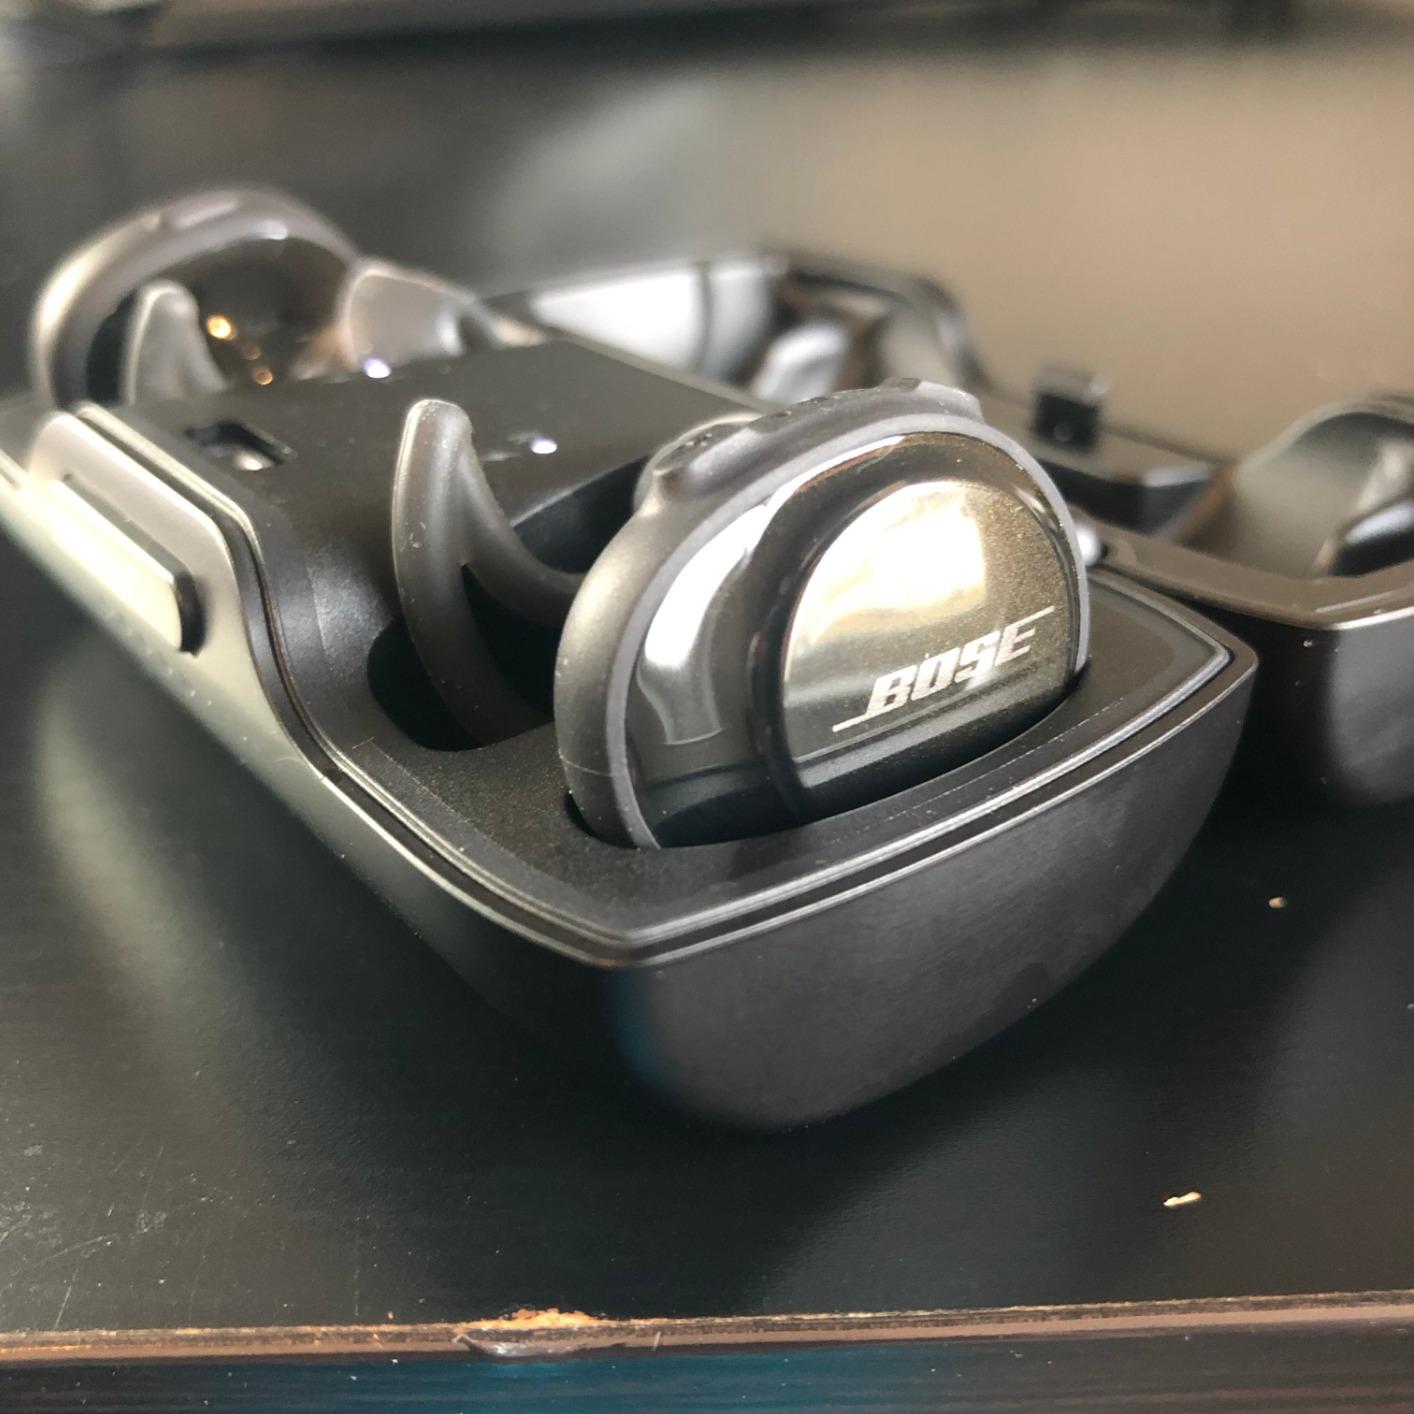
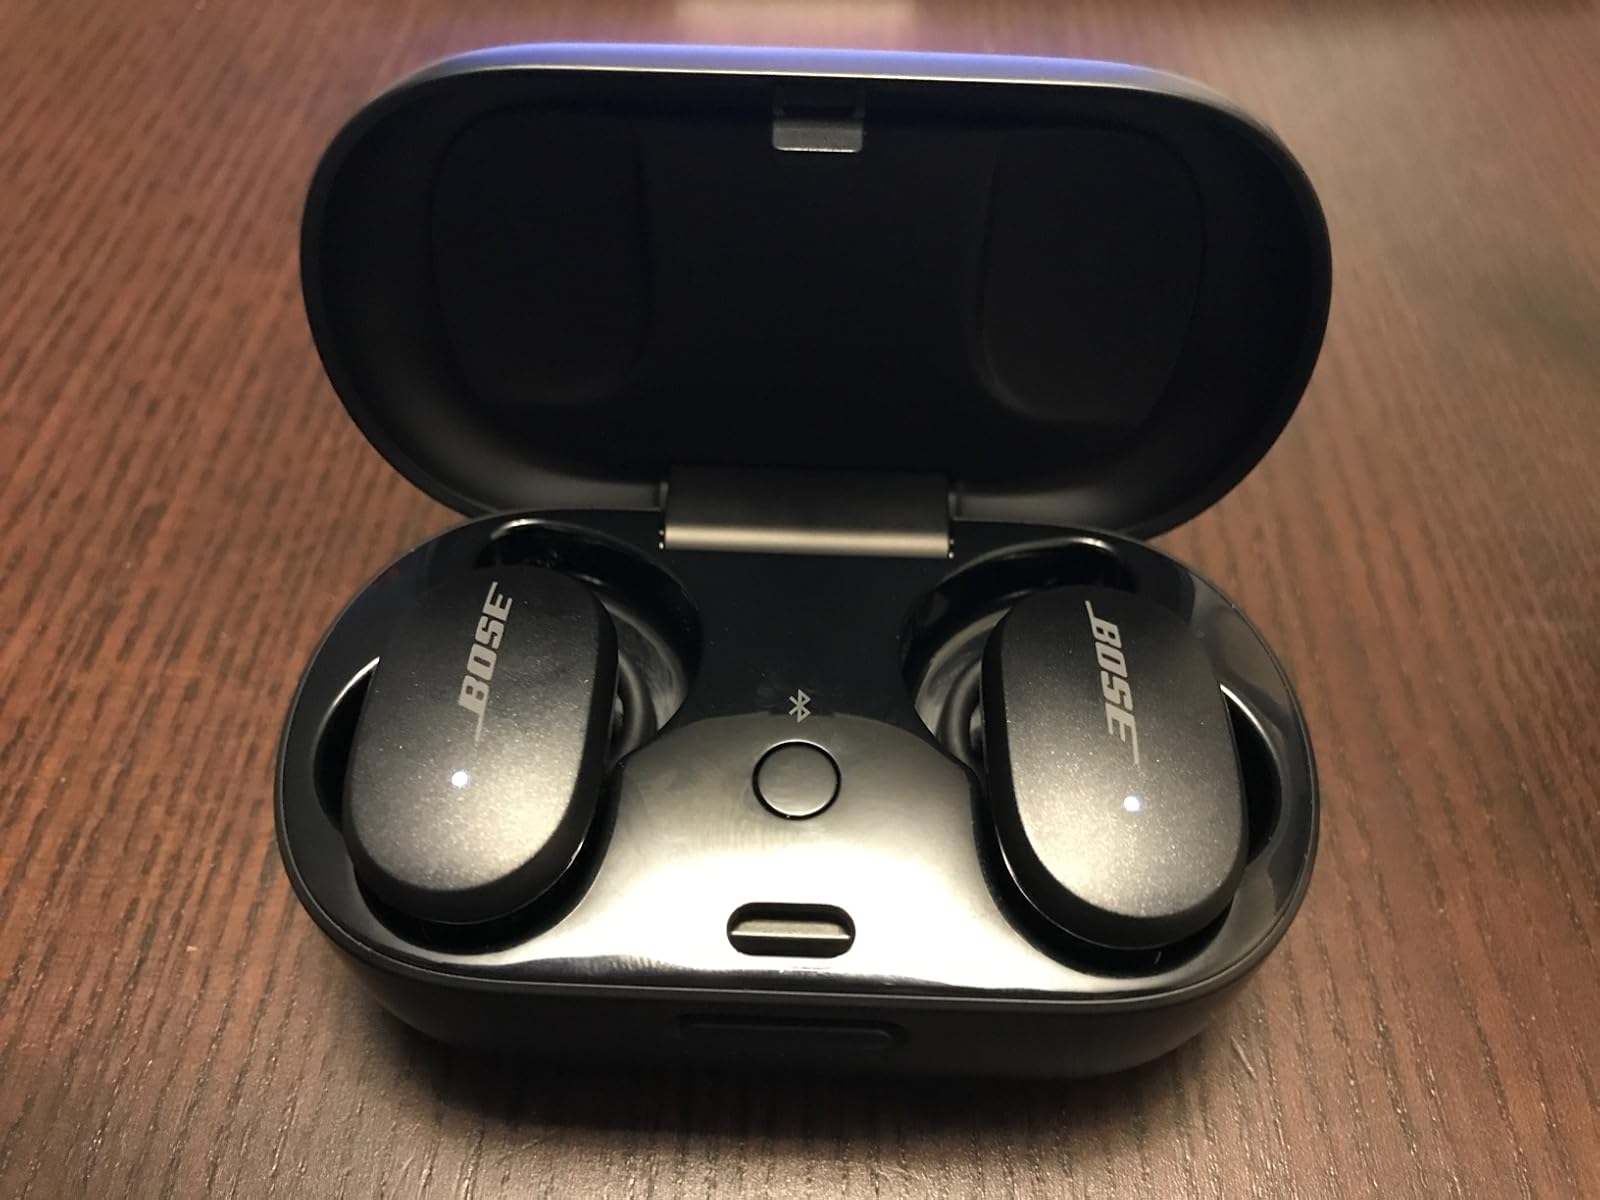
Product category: earbuds
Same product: no